Francis de Sales Brunner

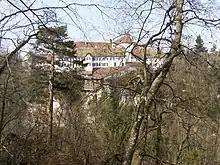
Mariastein Abbey

Nicolaus Joseph Brunner was born January 10, 1795, in Mümliswil-Ramiswil in the canton of Solothurn, Switzerland to Maria Anna and John Baptist Brunner. His father died in 1813, and shortly after Nicolaus entered the Benedictine Mariastein Abbey. Although John Gilmary Shea says Brunner was ordained February 15, 1816, by Joseph-Antoine Guisolan , Bishop of Lausanne, both Ulrich Müller, writing in the "Catholic Encyclopedia", and Father Lukas Schenker OSB, historian and former abbot of Mariastein, give the date 1819.